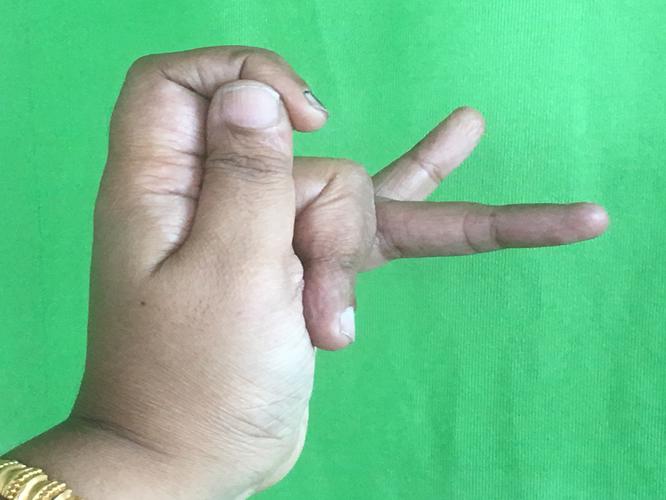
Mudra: Katakamukha_3
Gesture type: single_hand